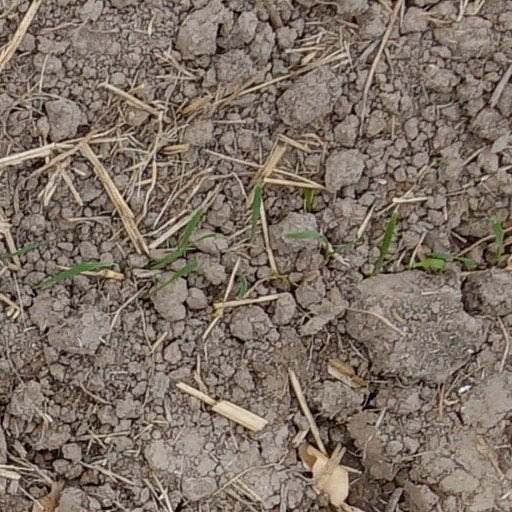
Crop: wheat